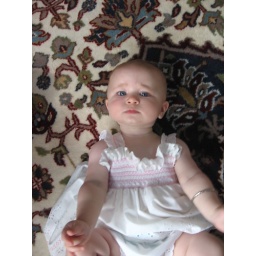
by Brian. At Gran and Grandpa's house in Florence, AL. In Aunt Ashley's dress from 1978.